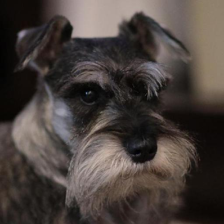
Label: animals